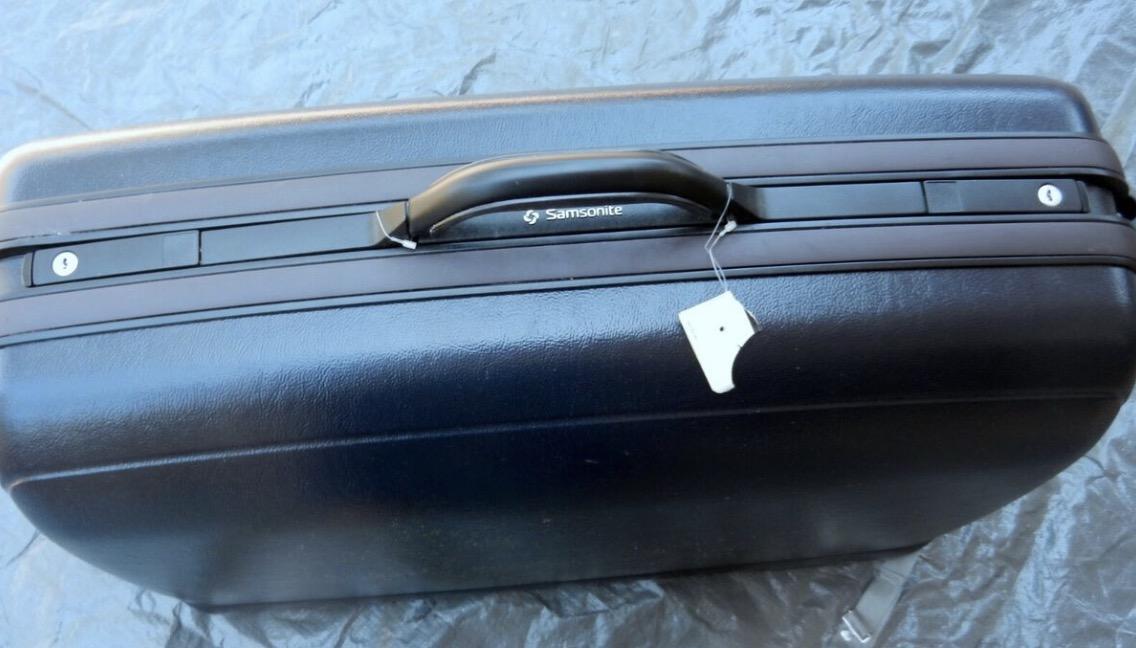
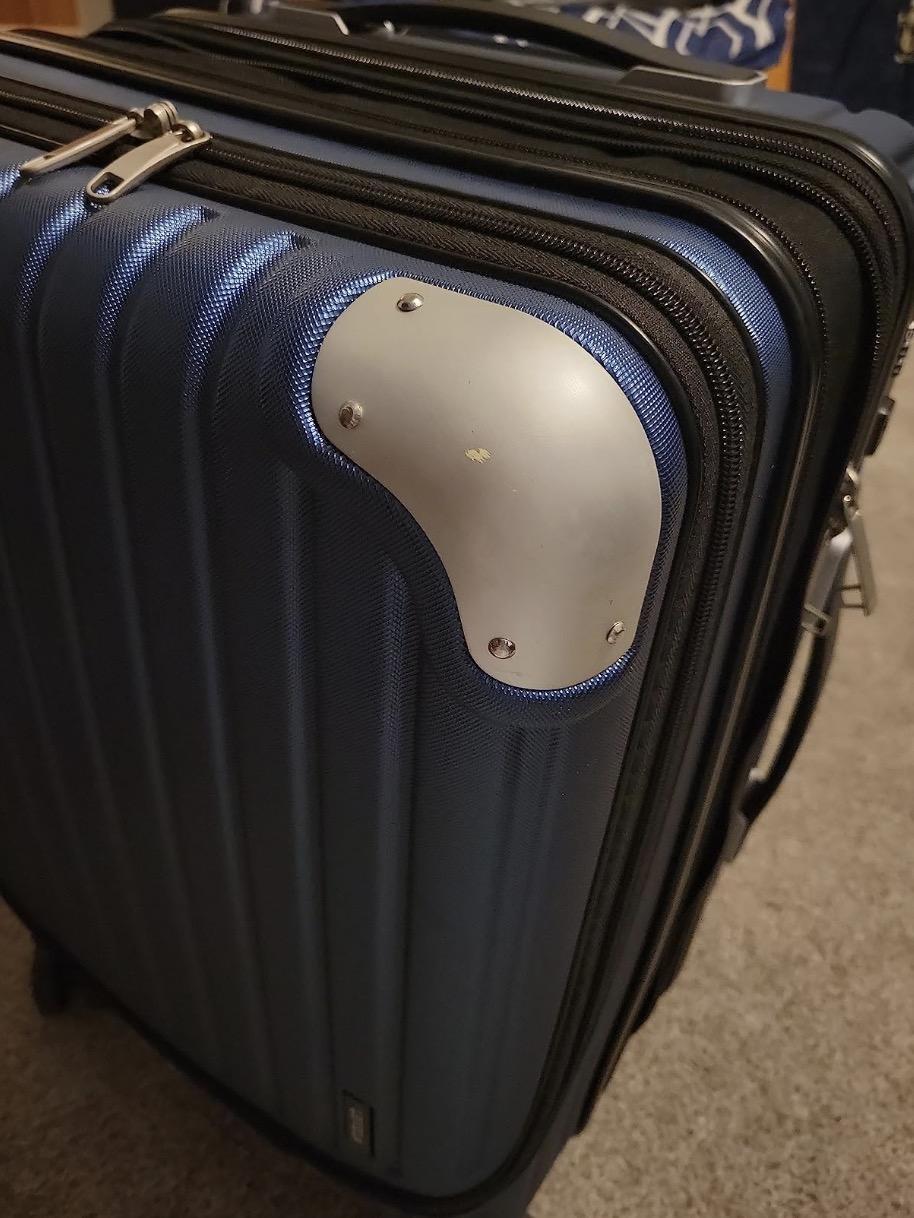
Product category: items_tea
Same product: no